Three levels of leadership model

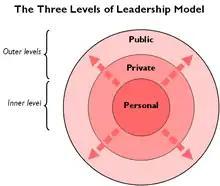
Three Levels of Leadership model

The three levels referred to in the model's name are Public, Private and Personal leadership. The model is usually presented in diagram form as three concentric circles and four outwardly directed arrows, with personal leadership in the center.